Ironclad (video game)

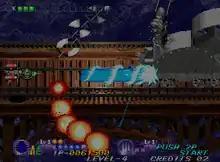
Gameplay screenshot

"Ironclad" was never officially released in North America, but if the game is put on a North American system, the game will be playable in English and display the "Ironclad" title screen. It was re-released by D4 Enterprise for Wii via the Virtual Console in Japan on November 24, 2009, and in 2010 in PAL regions on March 12, and in North America on April 5. A port for Microsoft Windows, OS X, Linux and asm.js developed by DotEmu was released by as part of the Humble NEOGEO 25th Anniversary Bundle on December 15, 2015. The game was later released on GOG.com on October 5, 2017.